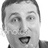
Emotion: surprise